Stir frying

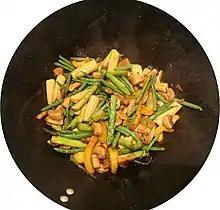
Ingredients are typically added in succession after cooking oil has been applied onto a hot pan. The ingredients that take longest to cook, like meat or tofu, are added first.

The Chinese character 炒 is attested in inscriptions on bronze vessels from the Eastern Zhou period (771–256 BC), but not in the sense of stir frying. Dry stirring was used in the Han dynasty (206 BC 220 AD) to parch grain. Although there are no surviving records of Han dynasty stir frying, archaeological evidence of woks and the tendency to slice food thinly indicate that the technique was likely used for cooking.